Mir Turab Ali Khan, Salar Jung I

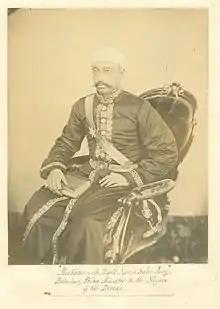
Jung in an undated photo

Sir Mir Turab Ali Khan, Salar Jung I, (21 January 1829 – 8 February 1883), known simply as Salar Jung I, was an Indian nobleman who served as Prime Minister of Hyderabad State from 1853 until his death in 1883. He also served as regent for the sixth Nizam, Asaf Jah VI between 1869 and 1883.